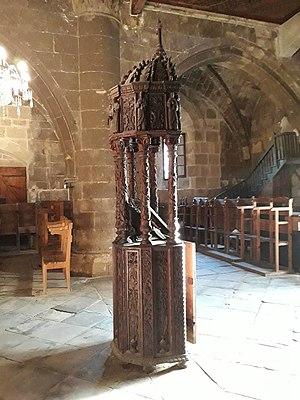
Intérieur de l'église de l'abbaye de Bellapais.
Bellapais, "L'abbaye de la belle paix" en provençal, est également connue sous le nom de Panagia Asproforousa, la « Vierge à la robe blanche ». Il ne reste aujourd'hui que les ruines de ce monastère construit au XIIIᵉ siècle sur la côte nord de l'île de Chypre, dans le district de Kyrenia, situé en République Turque de Chypre Nord. Le site accueille par ailleurs un restaurant et un café, et la salle du réfectoire de l'abbaye est utilisée pour des concerts et des conférences. Un festival local de musique classique y est par ailleurs organisé au début de l'été.